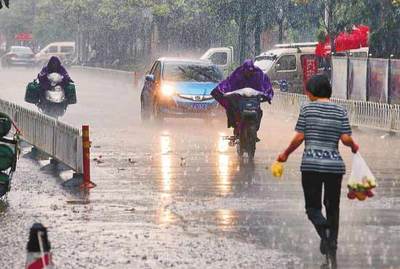
Weather: rain or strom